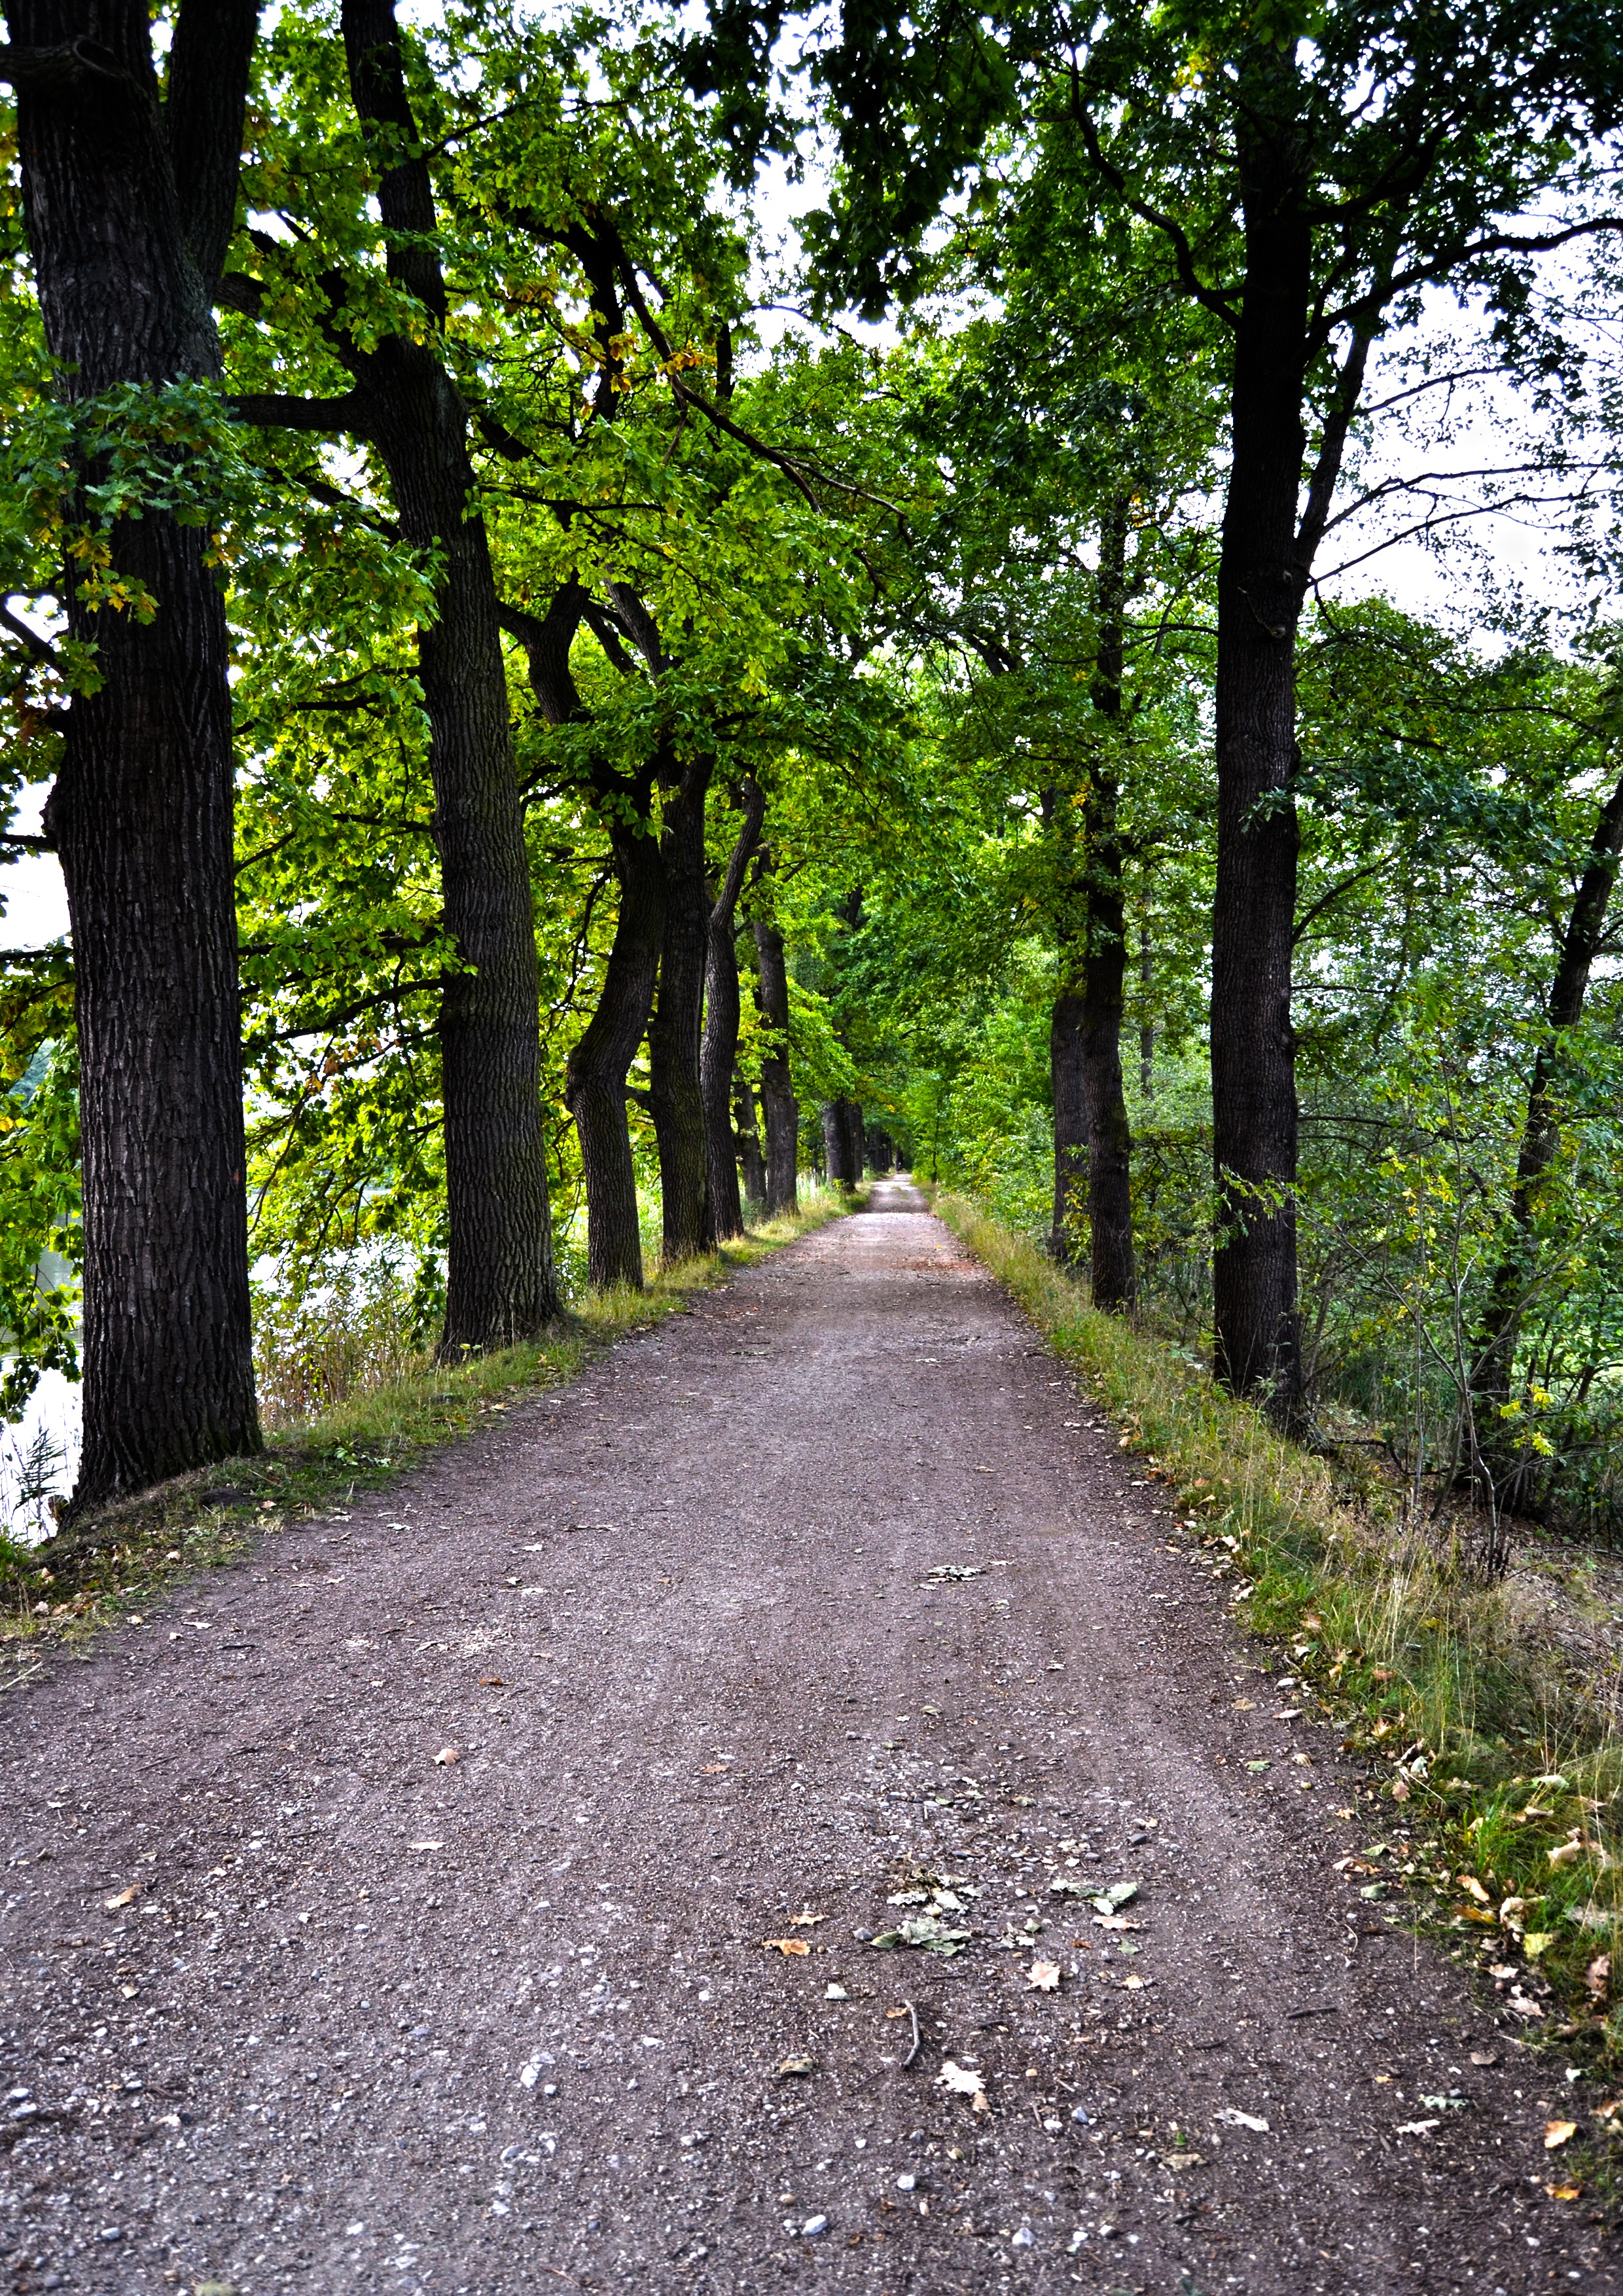
tree, nature, forest, path, grass, plant, road, trail, sunlight, leaf, green, autumn, park, trees, woodland, rural area, woody plant, nonbuilding structure